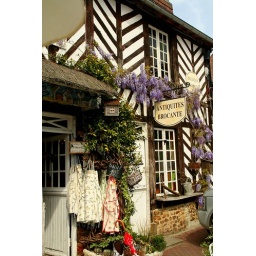
Beuvron-en-Auge, Normandy, France(Colombages - wooden beams offset against (usually) whitewashed walls )